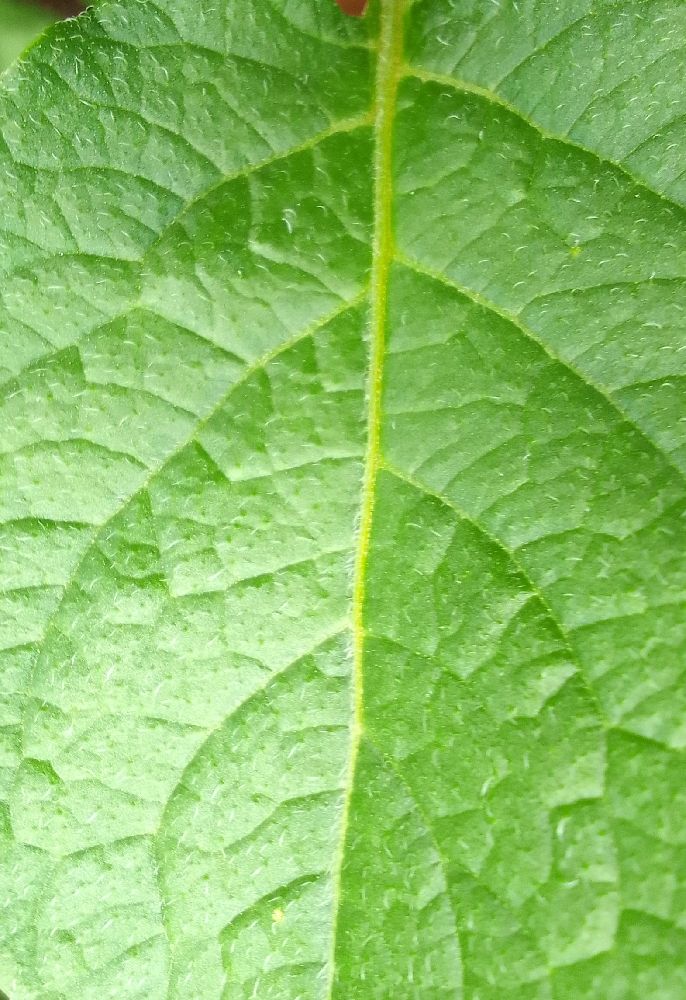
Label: Healthy